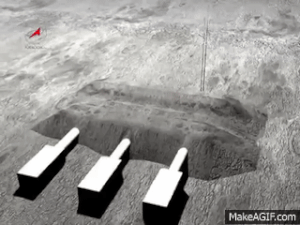
Le programme lunaire habité soviétique avait pour but d'envoyer un cosmonaute sur la Lune, de préférence avant les astronautes américains du programme Apollo pour les battre dans la course à l'espace qui était lancée depuis 1955.